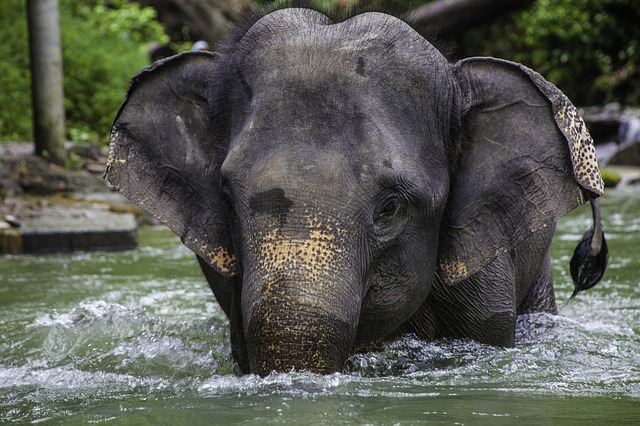
Label: elephant